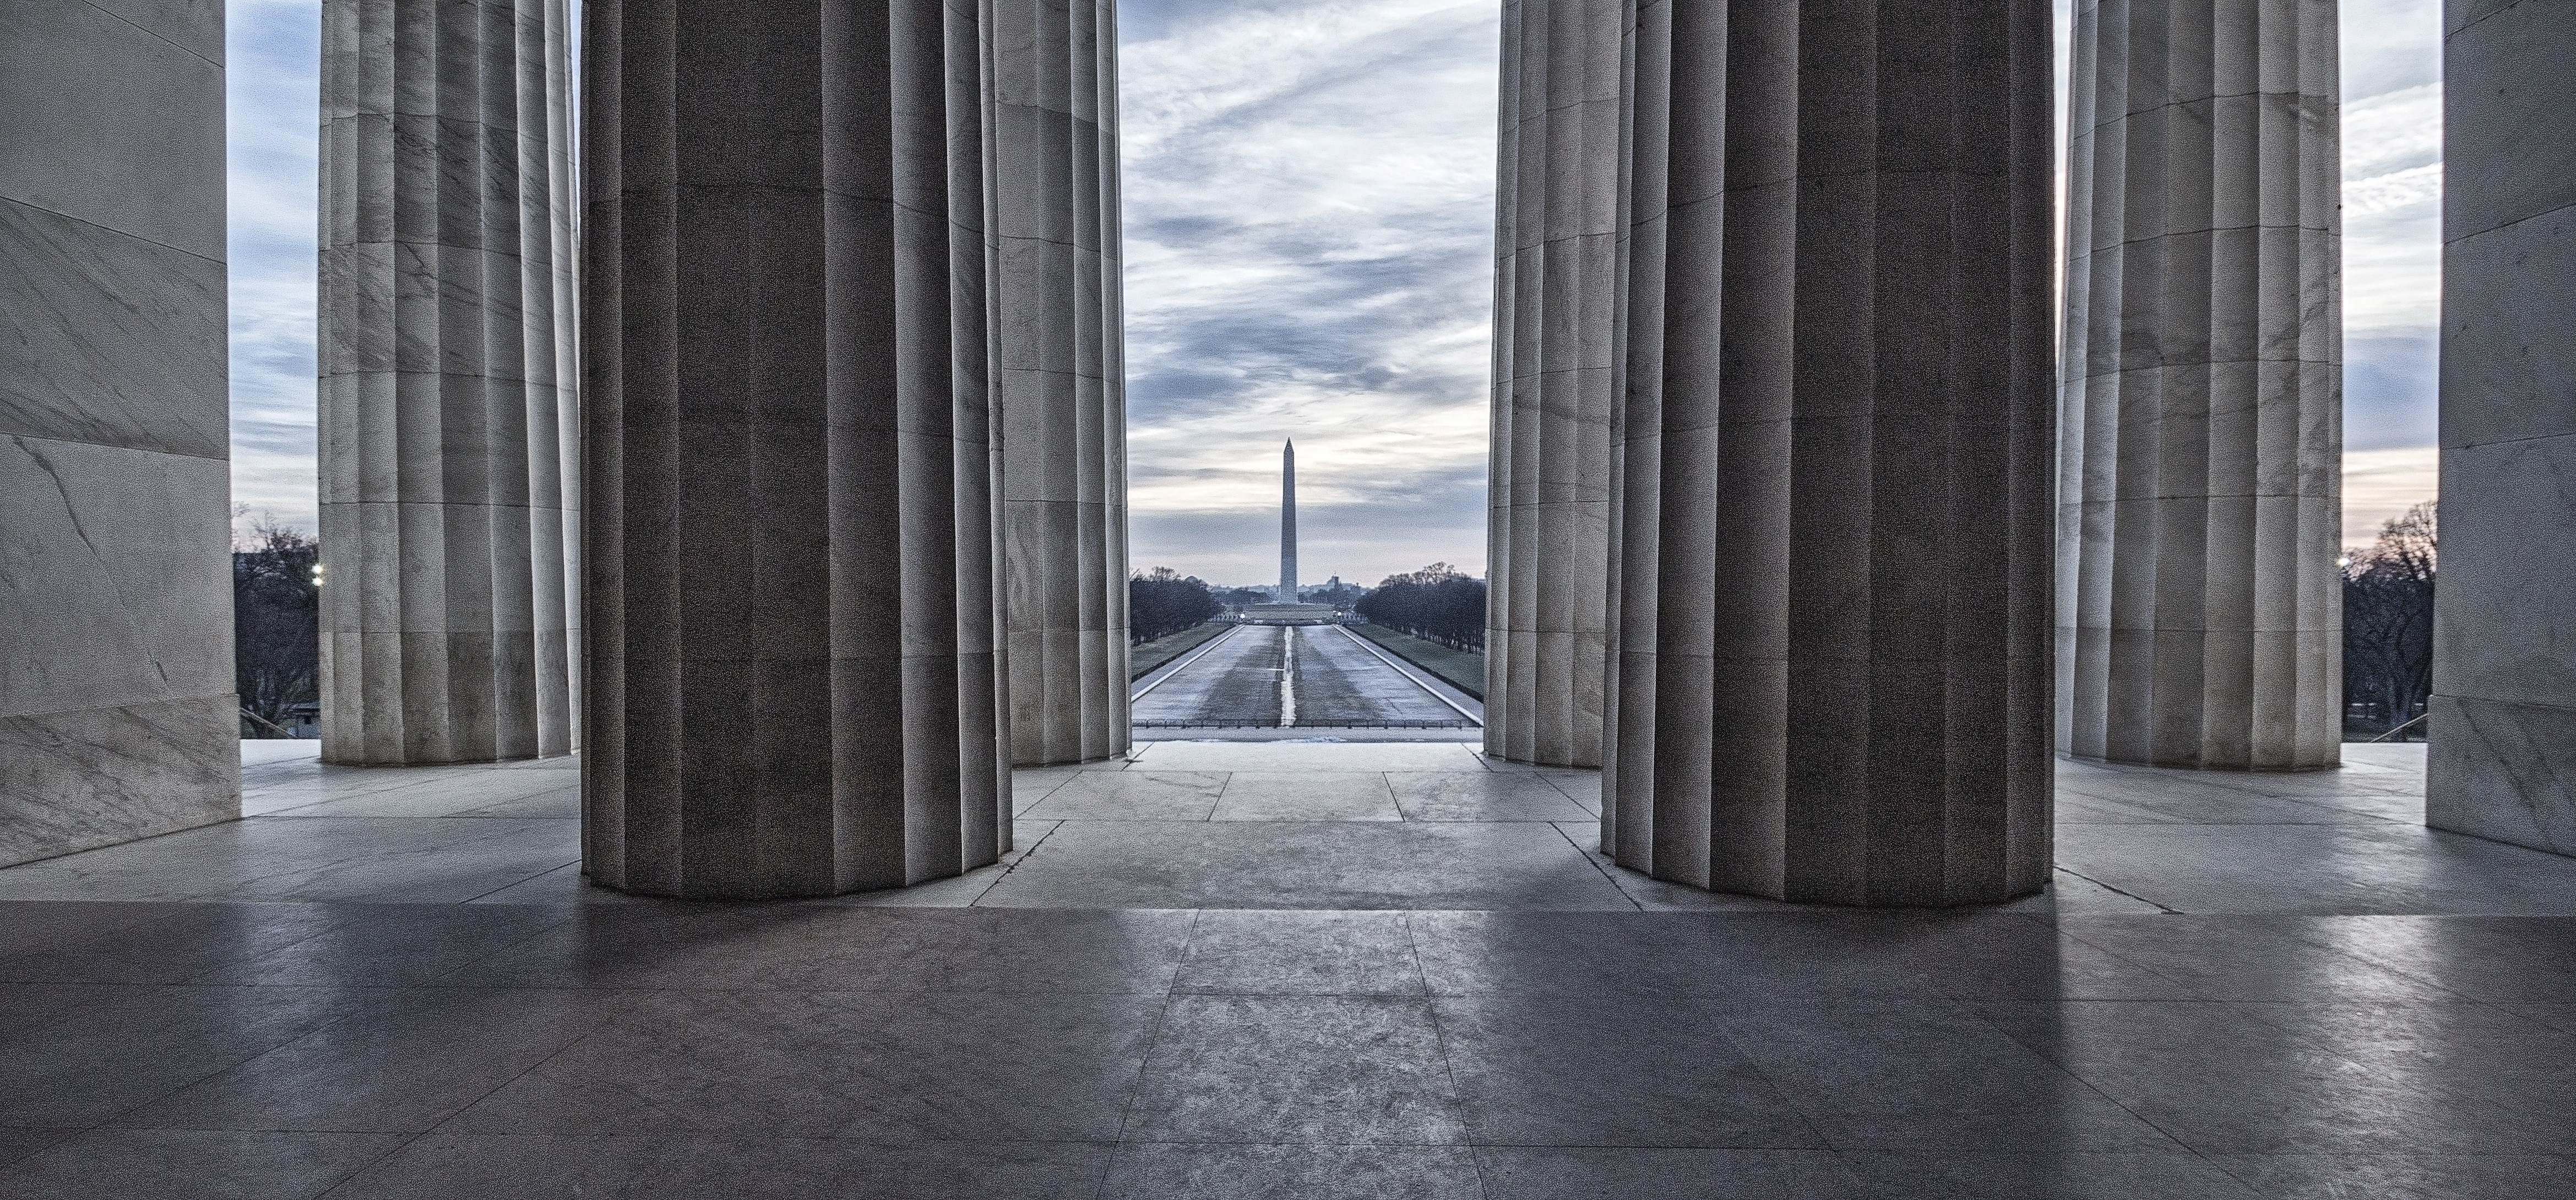
architecture, structure, wood, skyscraper, column, facade, washington, interior design, symmetry, headquarters, lincolnmemorial, washingtonmonument, urban area